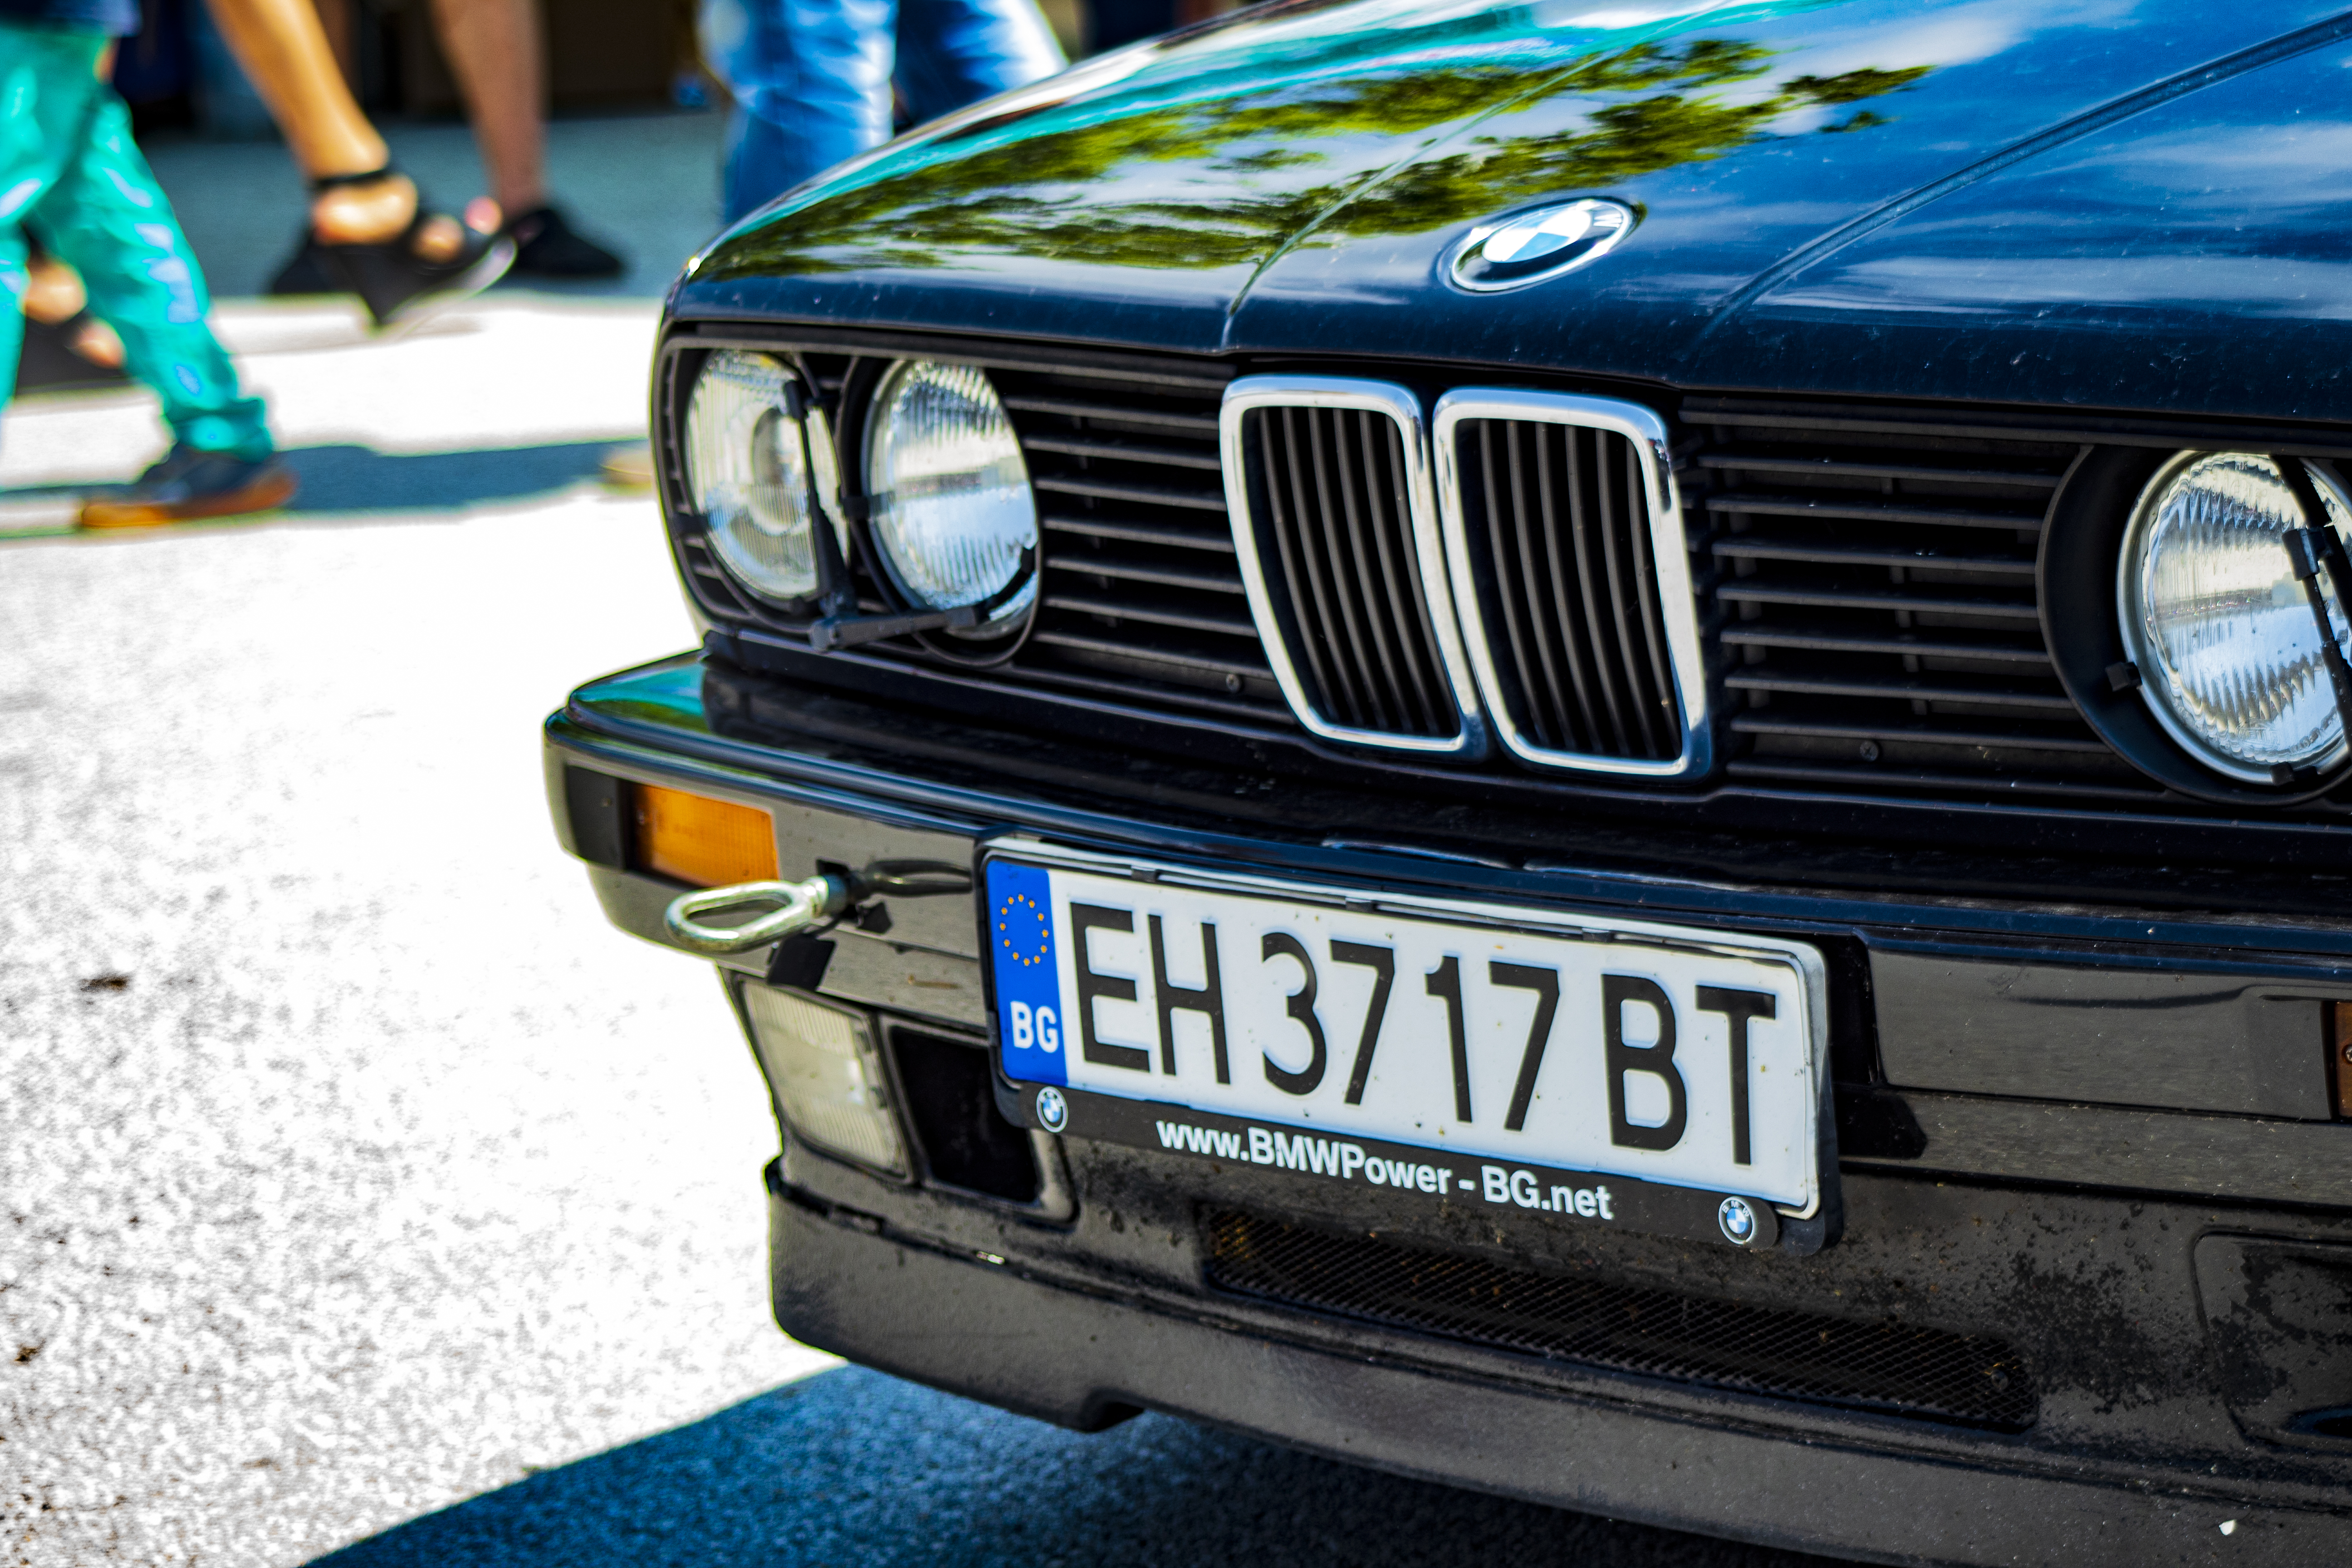
car, motor vehicle, bmw, automotive design, vehicle, personal luxury car, automotive exterior, grille, vehicle registration plate, auto part, performance car, executive car, bumper, hood, sedan, compact car